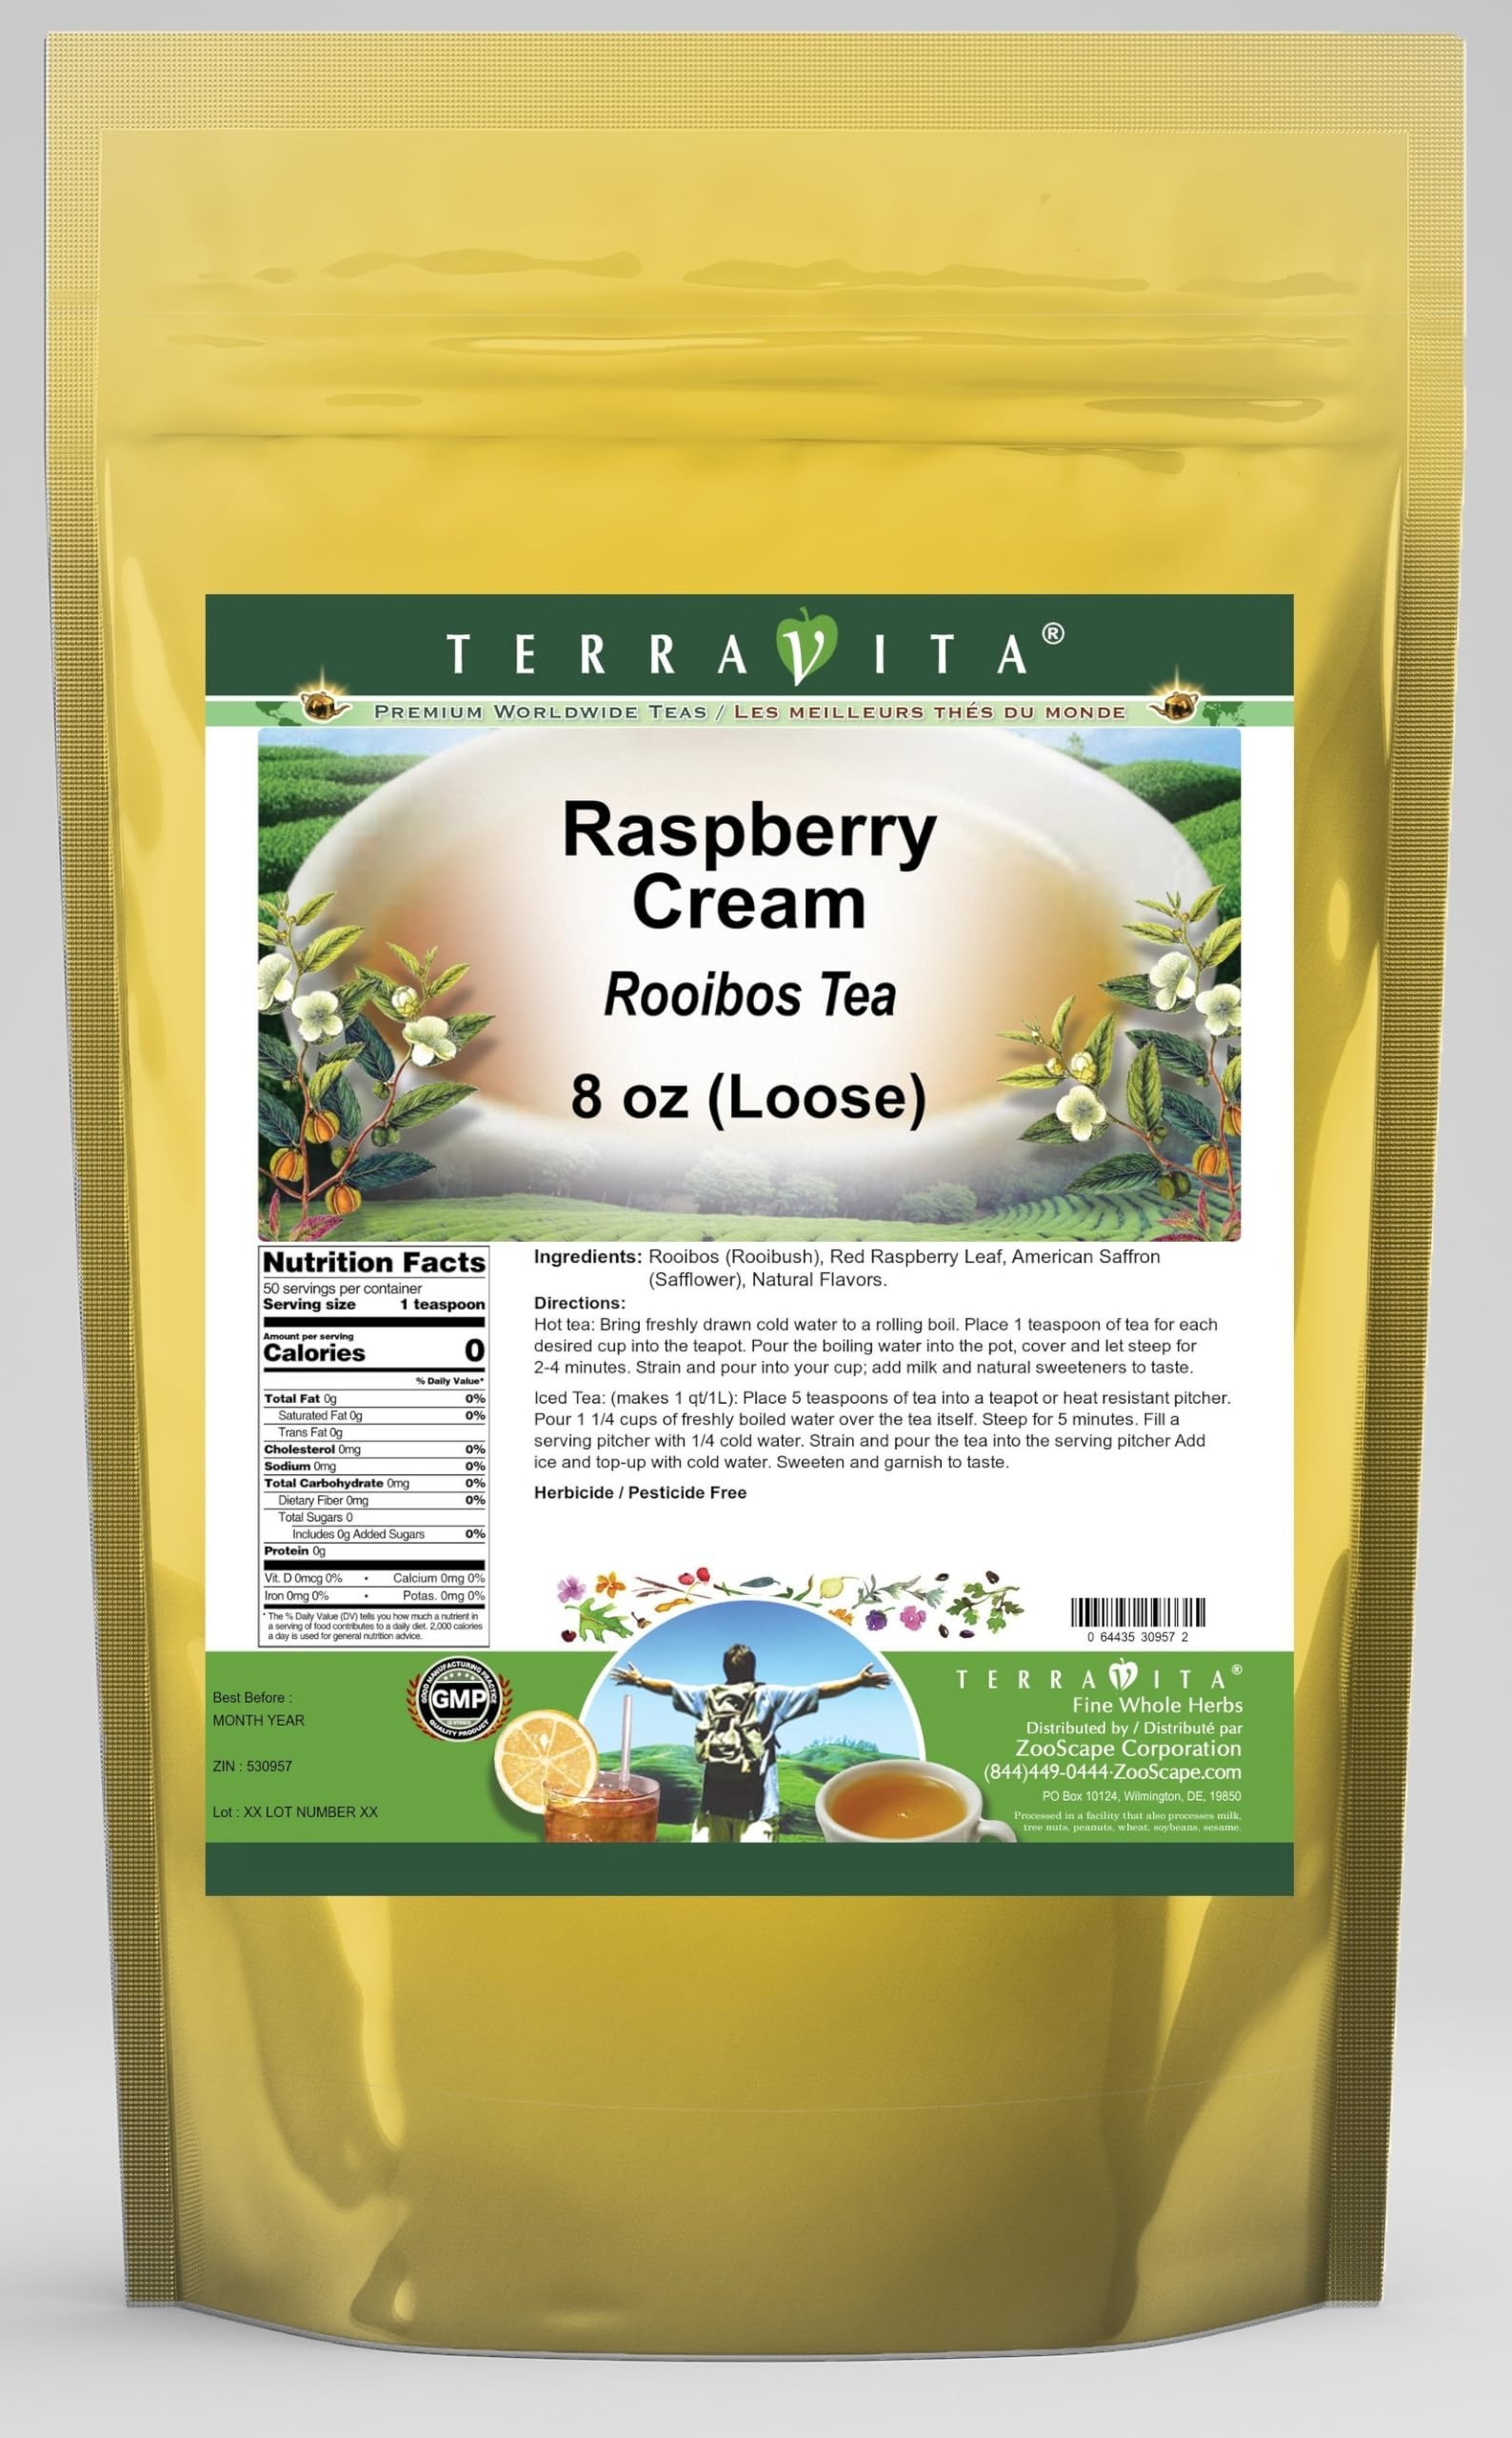
Item Name: Raspberry Cream Rooibos Tea (Loose) (8 oz, ZIN: 530957) - 2 Pack
Bullet Point 1: Our Raspberry Cream Rooibos Tea is a delightful flavored Rooibos tea with Raspberry Leaf (Red) and American Saffron (Safflower) that you will really enjoy! - Ingredients: Rooibos tea, Raspberry Leaf (Red), American Saffron (Safflower) and natural raspberry cream flavor.
Bullet Point 2: No fillers.
Bullet Point 3: Manufacturer: TerraVita
Bullet Point 4: Size: 8 oz
Bullet Point 5: Loose Leaf Rooibos Tea - Packed in a convenient upright pouch!
Product Description: Our Raspberry Cream Rooibos Tea is a delightful flavored Rooibos tea with Raspberry Leaf (Red) and American Saffron (Safflower) that you will really enjoy! - Ingredients: Rooibos tea, Raspberry Leaf (Red), American Saffron (Safflower) and natural raspberry cream flavor. - Hot tea brewing method: Bring freshly drawn cold water to a rolling boil. Place 1 teaspoon of tea for each desired cup into the teapot. Pour the boiling water into the pot, cover and let steep for 2-4 minutes. Strain and pour into your cup; add milk and natural sweeteners to taste. - Iced tea brewing method: (to make 1 liter/quart): Place 5 teaspoons of tea into a teapot or heat resistant pitcher. Pour 1 1/4 cups of freshly boiled water over the tea itself. Steep for 5 minutes. Fill a serving pitcher with 1/4 cold water. Strain and pour the tea into the serving pitcher Add ice and top-up with cold water. Sweeten and garnish to taste. - TerraVita is an exclusive line of premium-quality, natural source products that use only the finest, purest and most potent ingredients found around the world. TerraVita is hallmarked by the highest possible standards of purity, potency, stability and freshness. All of our products are prepared with the highest elements of quality control, from raw materials through the entire manufacturing process, up to and including the moment that the bottles or bags are sealed for freshness and shipped out to you. Our highest possible standards are certified by independent laboratories and backed by our personal guarantee. - TerraVita exists to meet and ensure your family's health and wellness without the harmful effects of chemicals and health products. We strive to make all of our products affordable and reliable and are constantly searching the market to maintain our affordabilit
Value: 16.0
Unit: Ounce

Price: 55.93